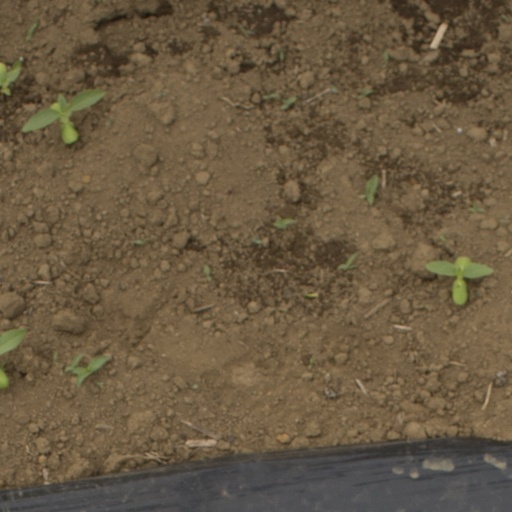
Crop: Jerusalem artichoke